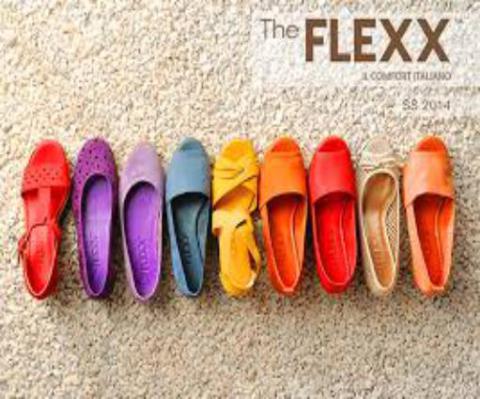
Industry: Clothes